DuPage County, Illinois

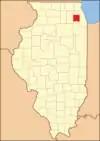
DuPage County at the time of its creation in 1839

The first white settler in DuPage County was Bailey Hobson who, with Lewis Stewart, built a house in 1831 for the Hobson family at a site about south of present-day downtown Naperville. Hobson later built a mill to serve surrounding farmers. Today, the Hobson house still stands on Hobson Road in Naperville, and the location of the mill is commemorated with a millstone and monument in today's Pioneer Park.